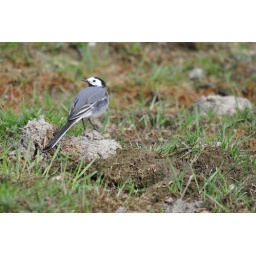
Male bird, these migrants are just returning in numbers at the moment here, this bird feeding in pasture near horses...